Slothrust

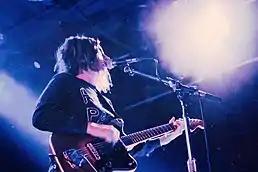
Slothrust performing live at Slim's, San Francisco, 2019

Kicking off the release of "Everyone Else", the band announced a tour with rock band Highly Suspect in the fall of 2016. Additionally, the band celebrated the new album with a sold-out headline show at Brooklyn's Rough Trade music store/venue on November 1. The band performed "Everyone Else" in its entirety, in addition to various fan favorites such as "7:30 AM", "Crockpot" and "Homewreck Wifey".